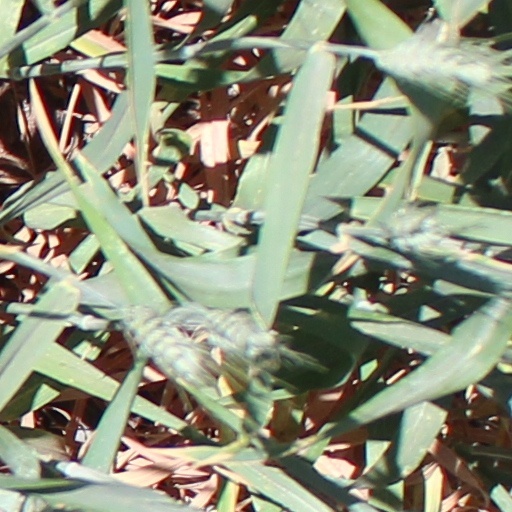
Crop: wheat